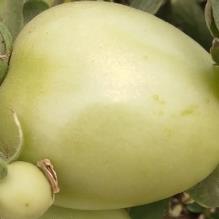
Crop: Tomato
Condition: healthy-fruit